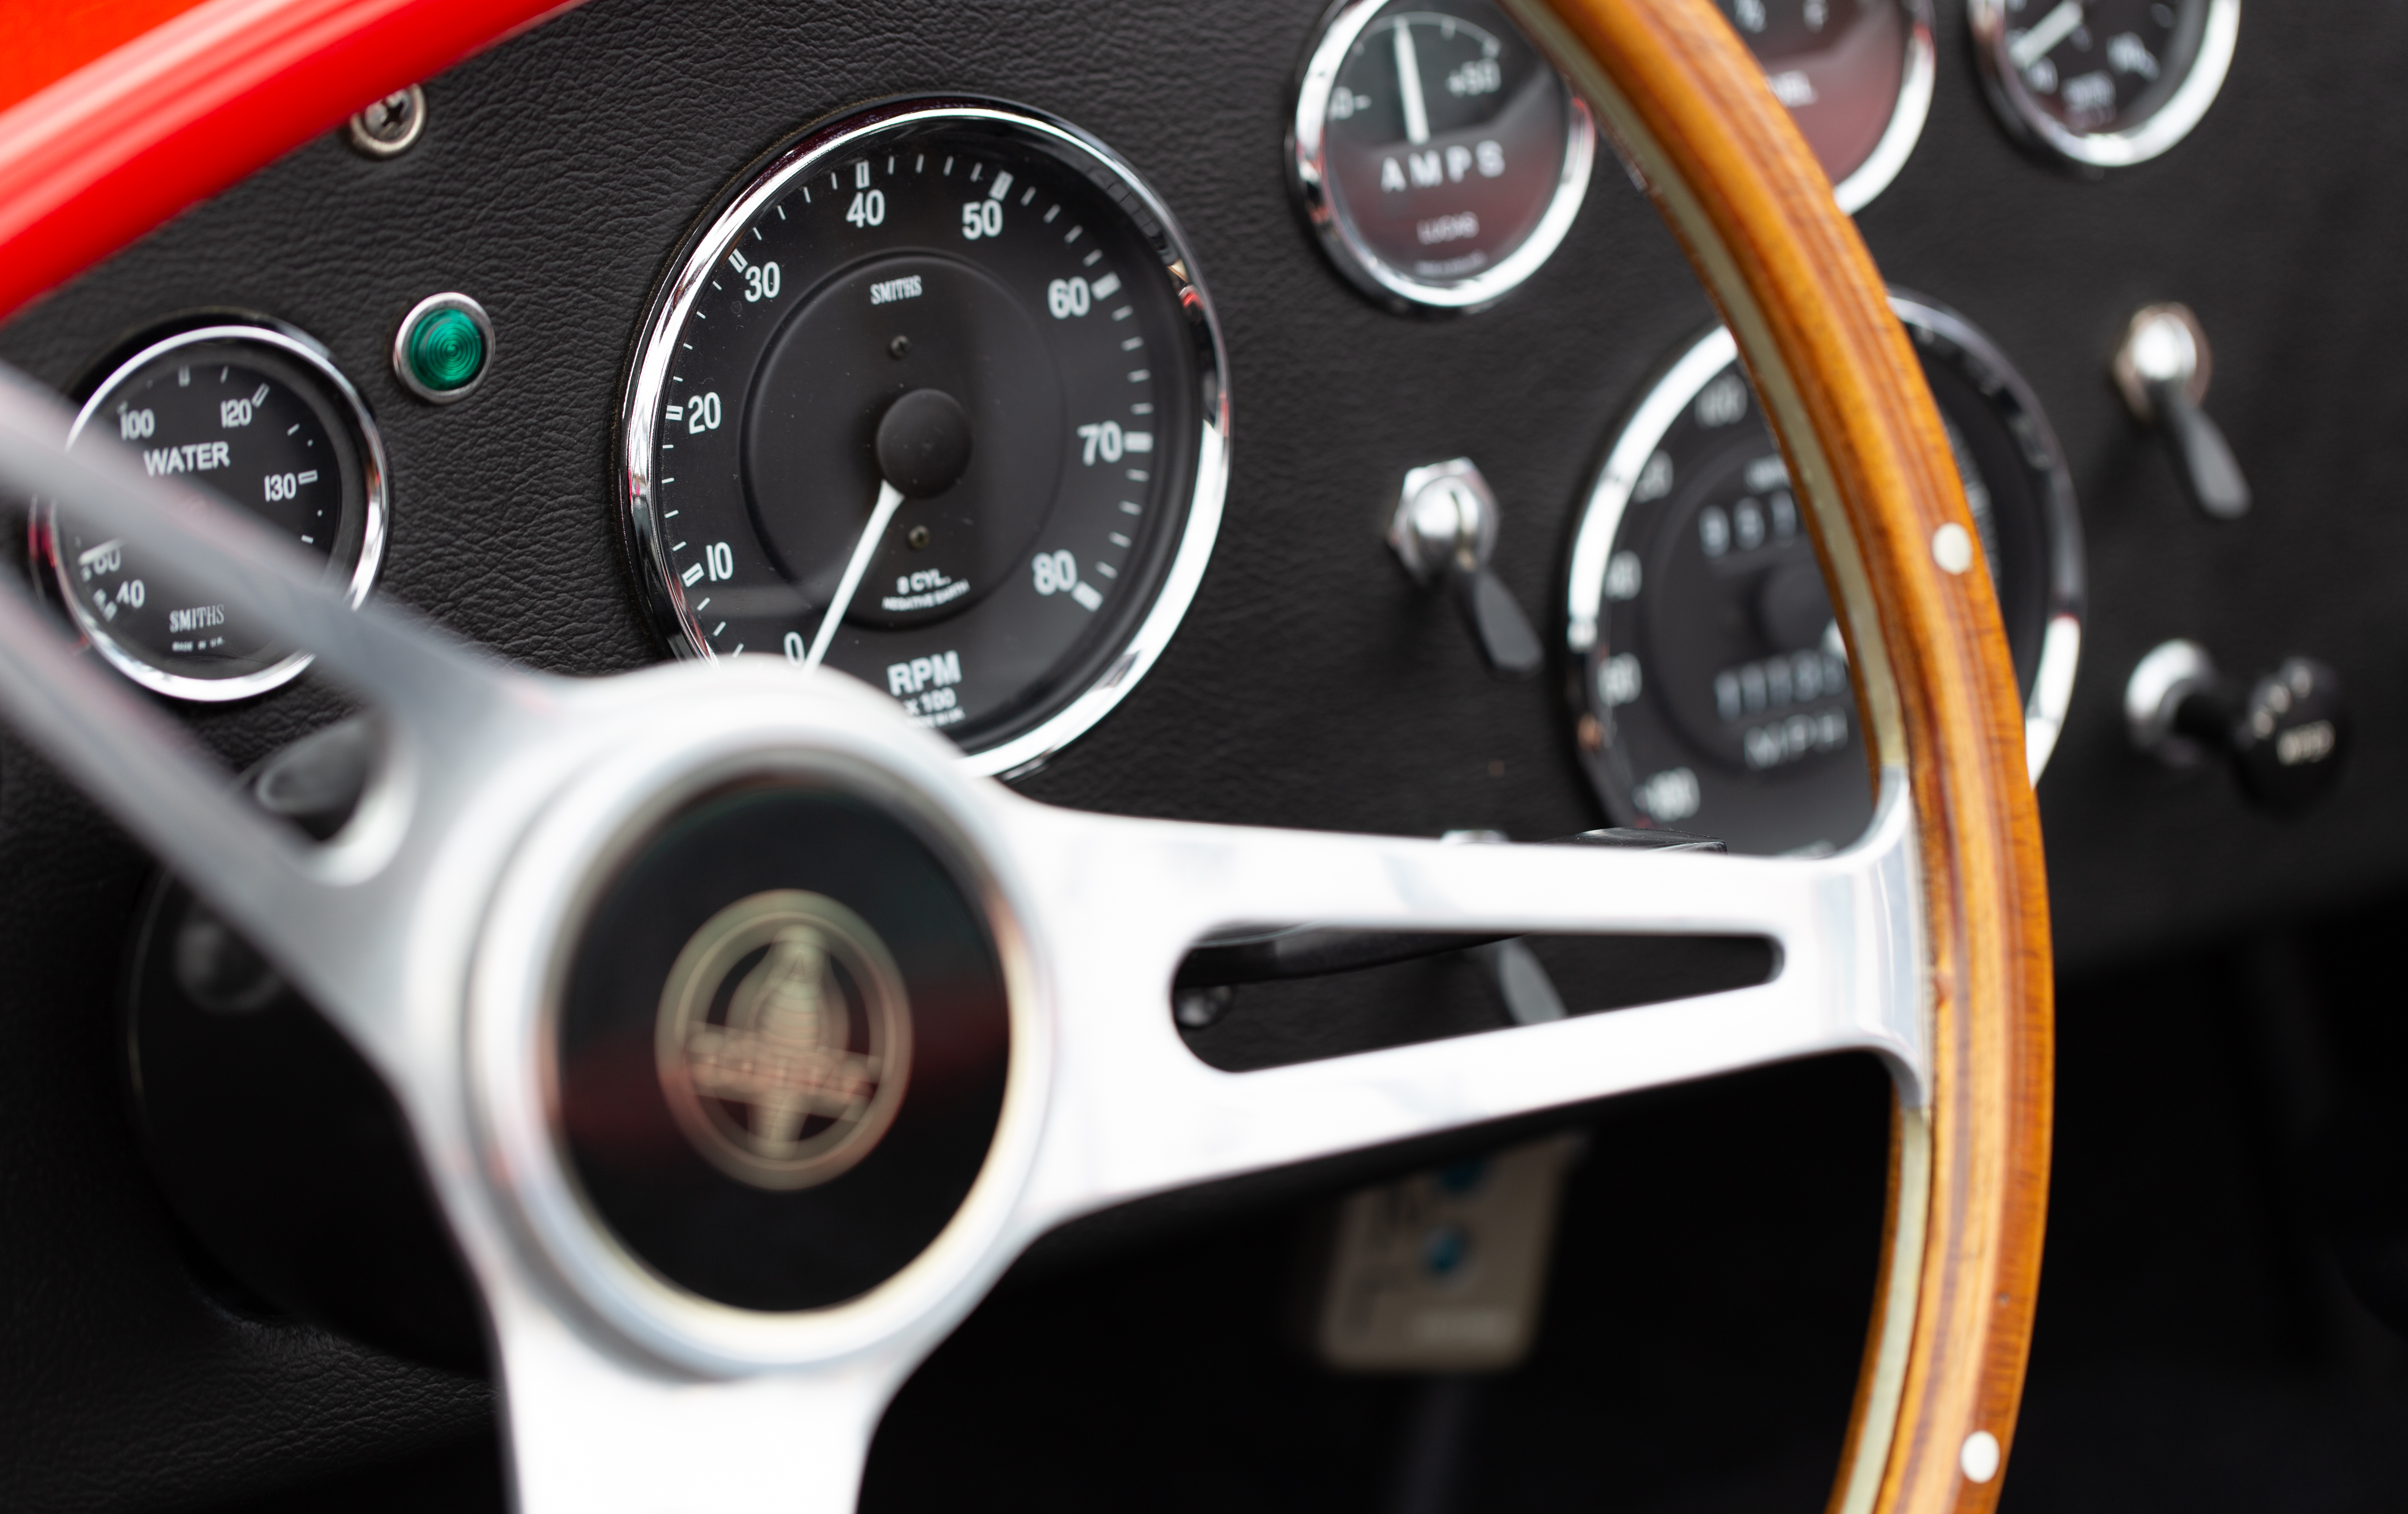
land vehicle, vehicle, car, steering wheel, steering part, classic car, speedometer, tachometer, gauge, auto part, measuring instrument, Ac aceca, coupe, tool